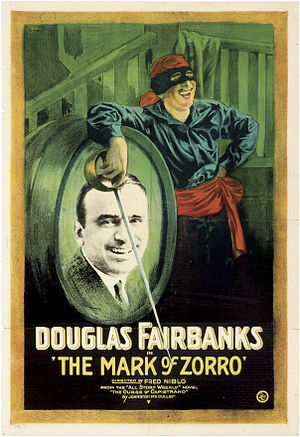
Douglas Fairbanks / Liv
Filmplakat fra 1920
Douglas Fairbanks, Sr. var en amerikansk skuespiller og en af stumfilmens største stjerner.